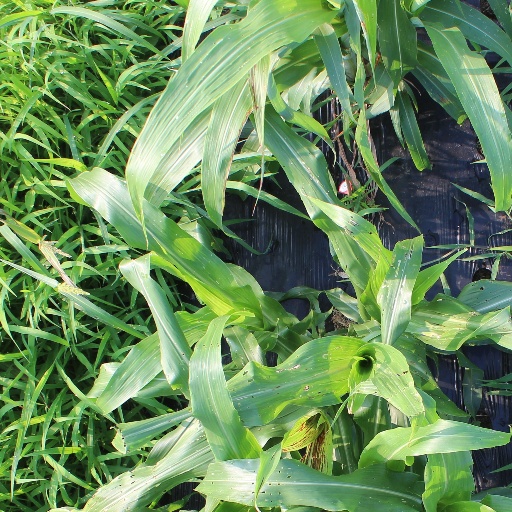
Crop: sorghum